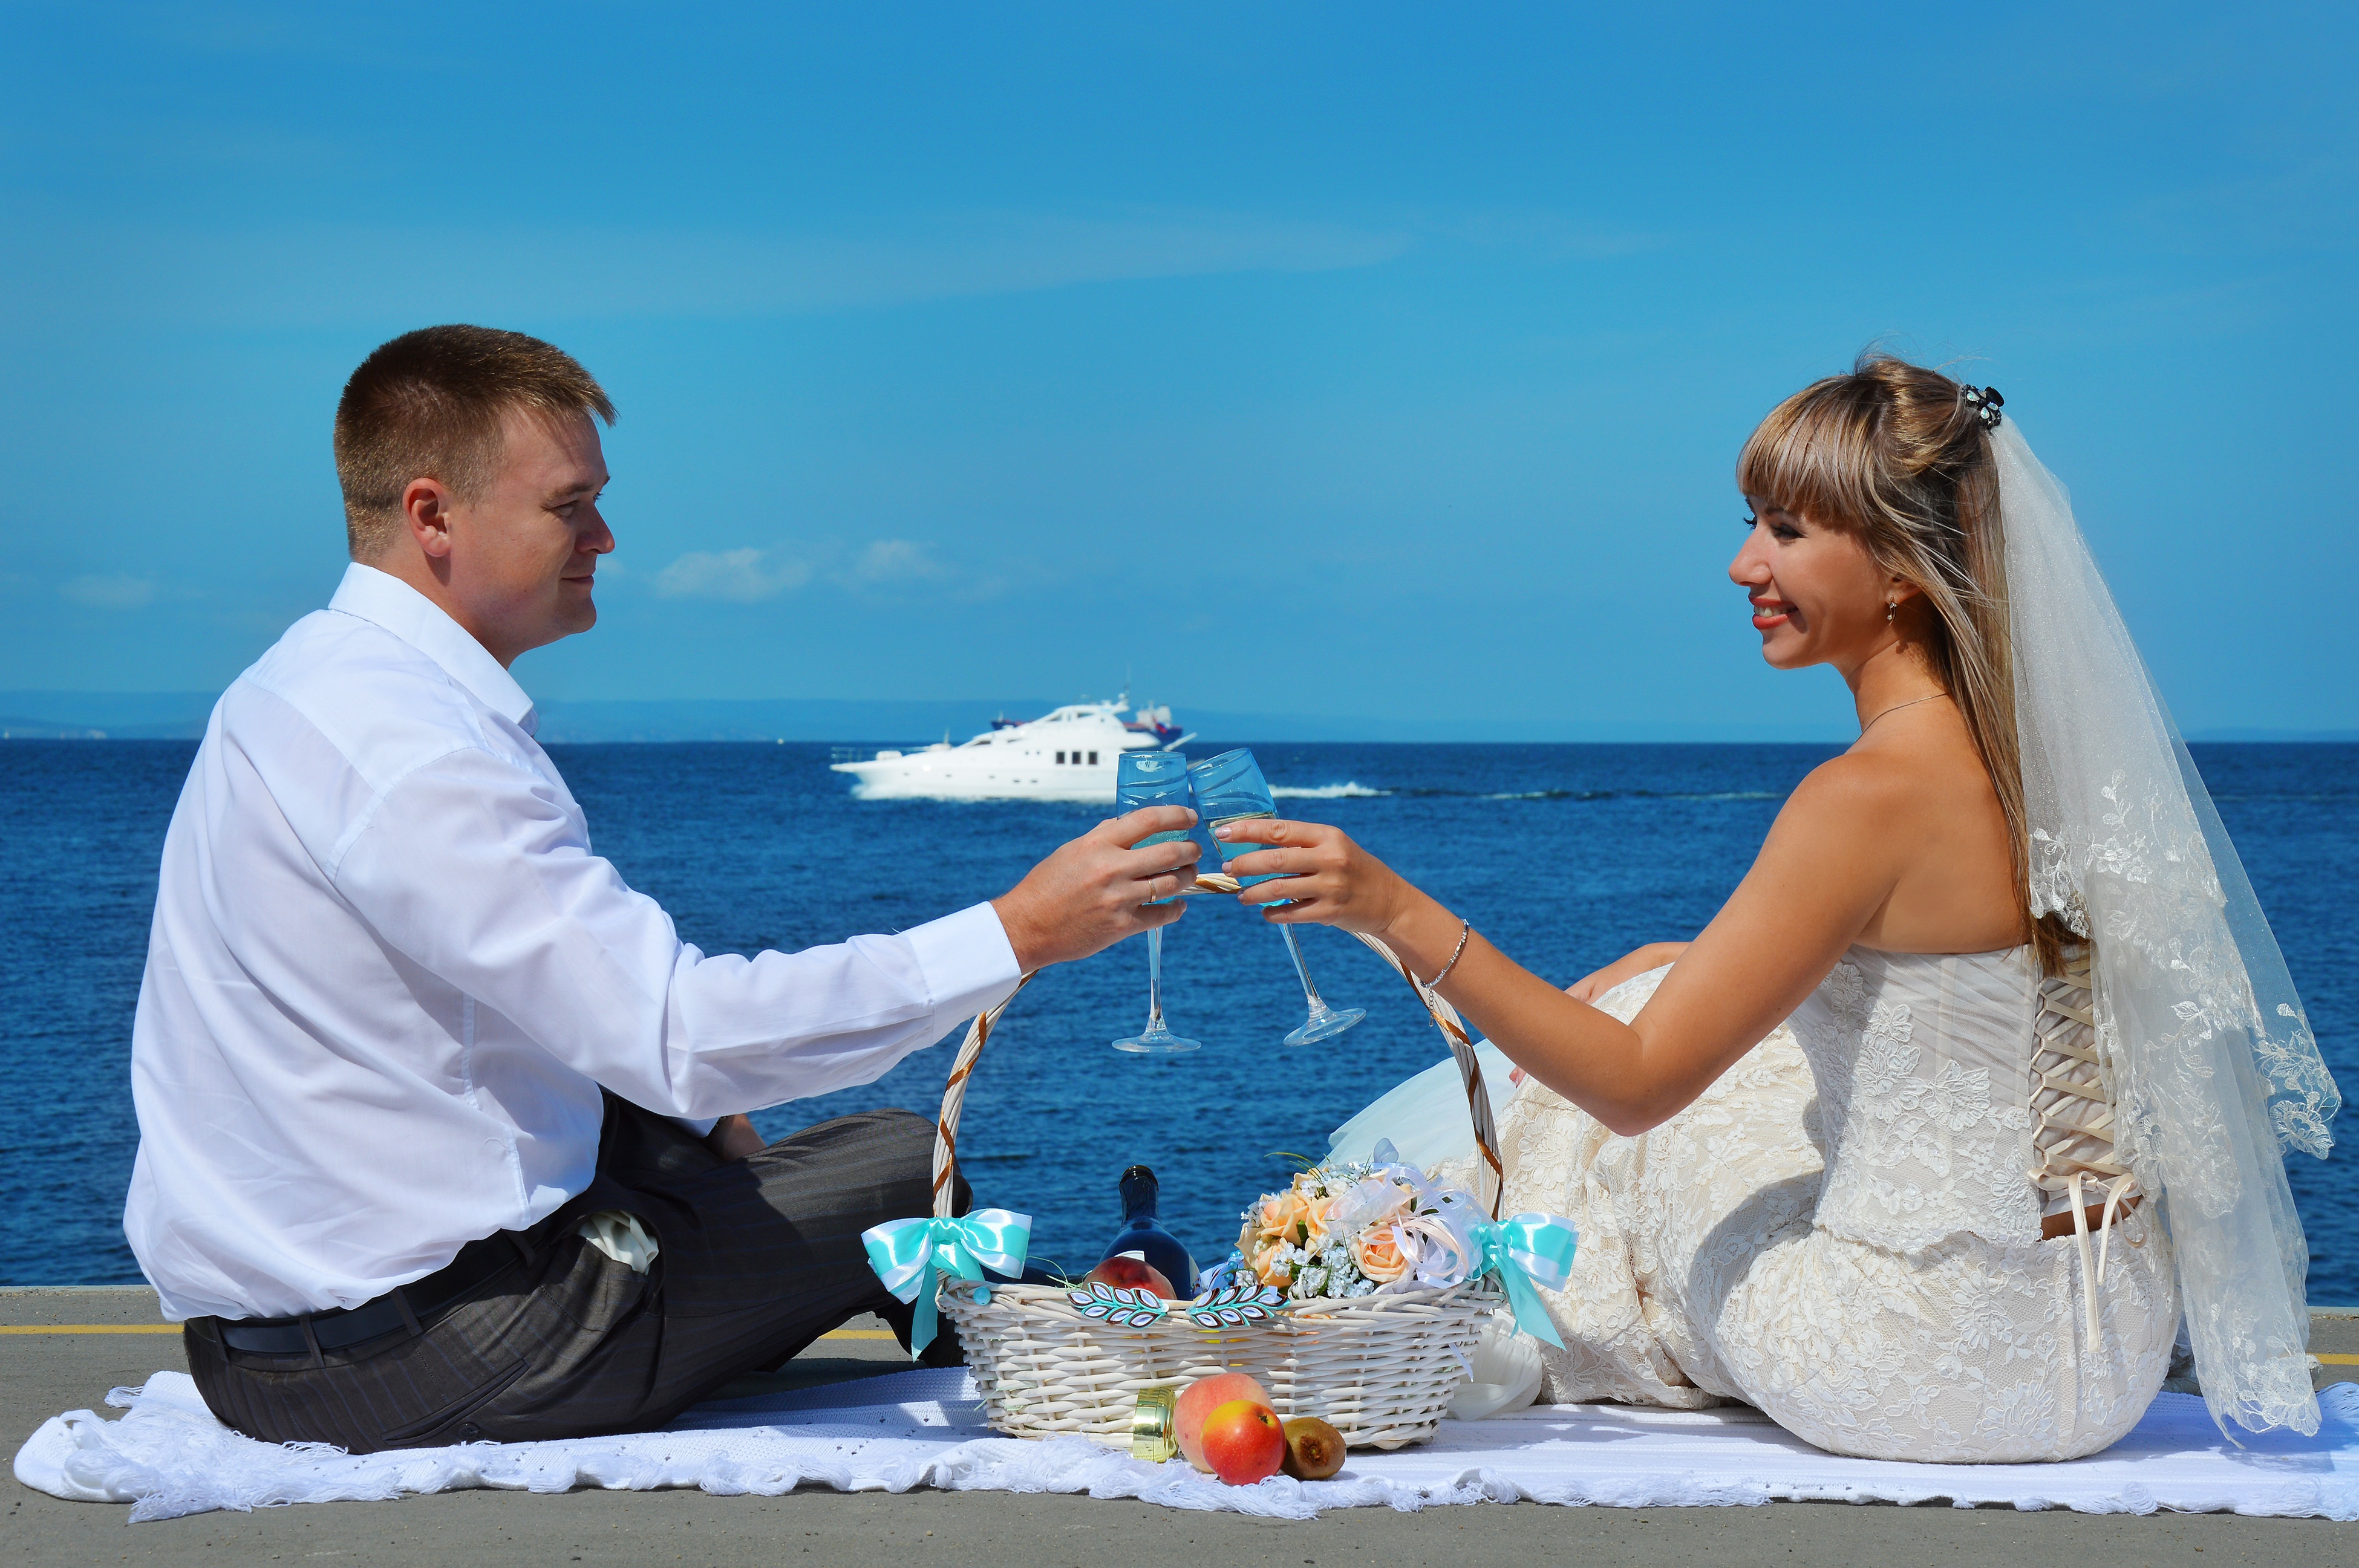
vacation, love, heart, young, holiday, couple, romance, romantic, two, wedding, just married, outdoors, family, ceremony, relationship, feelings, beloved, sweethearts